Question: Please indicate a possible affordance area of the fork that can be used for holding
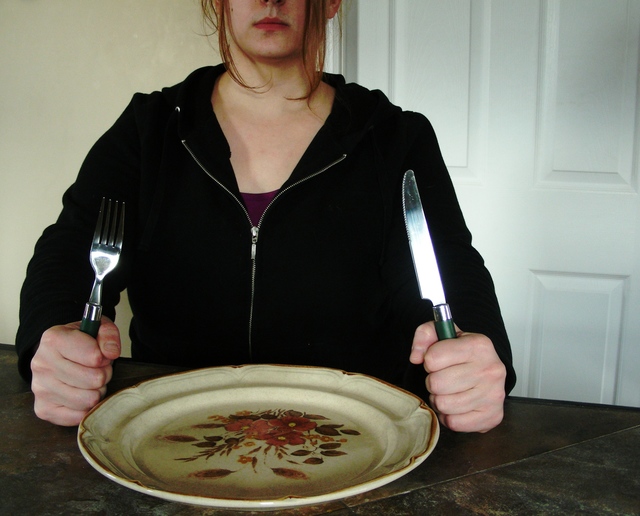
Answer: [62.728, 277.686, 103.221, 403.118]